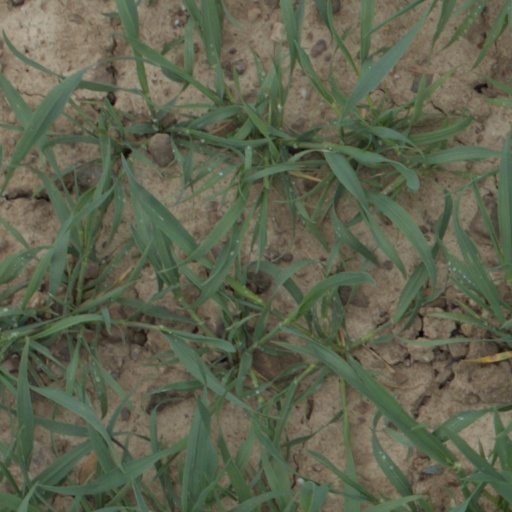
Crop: wheat